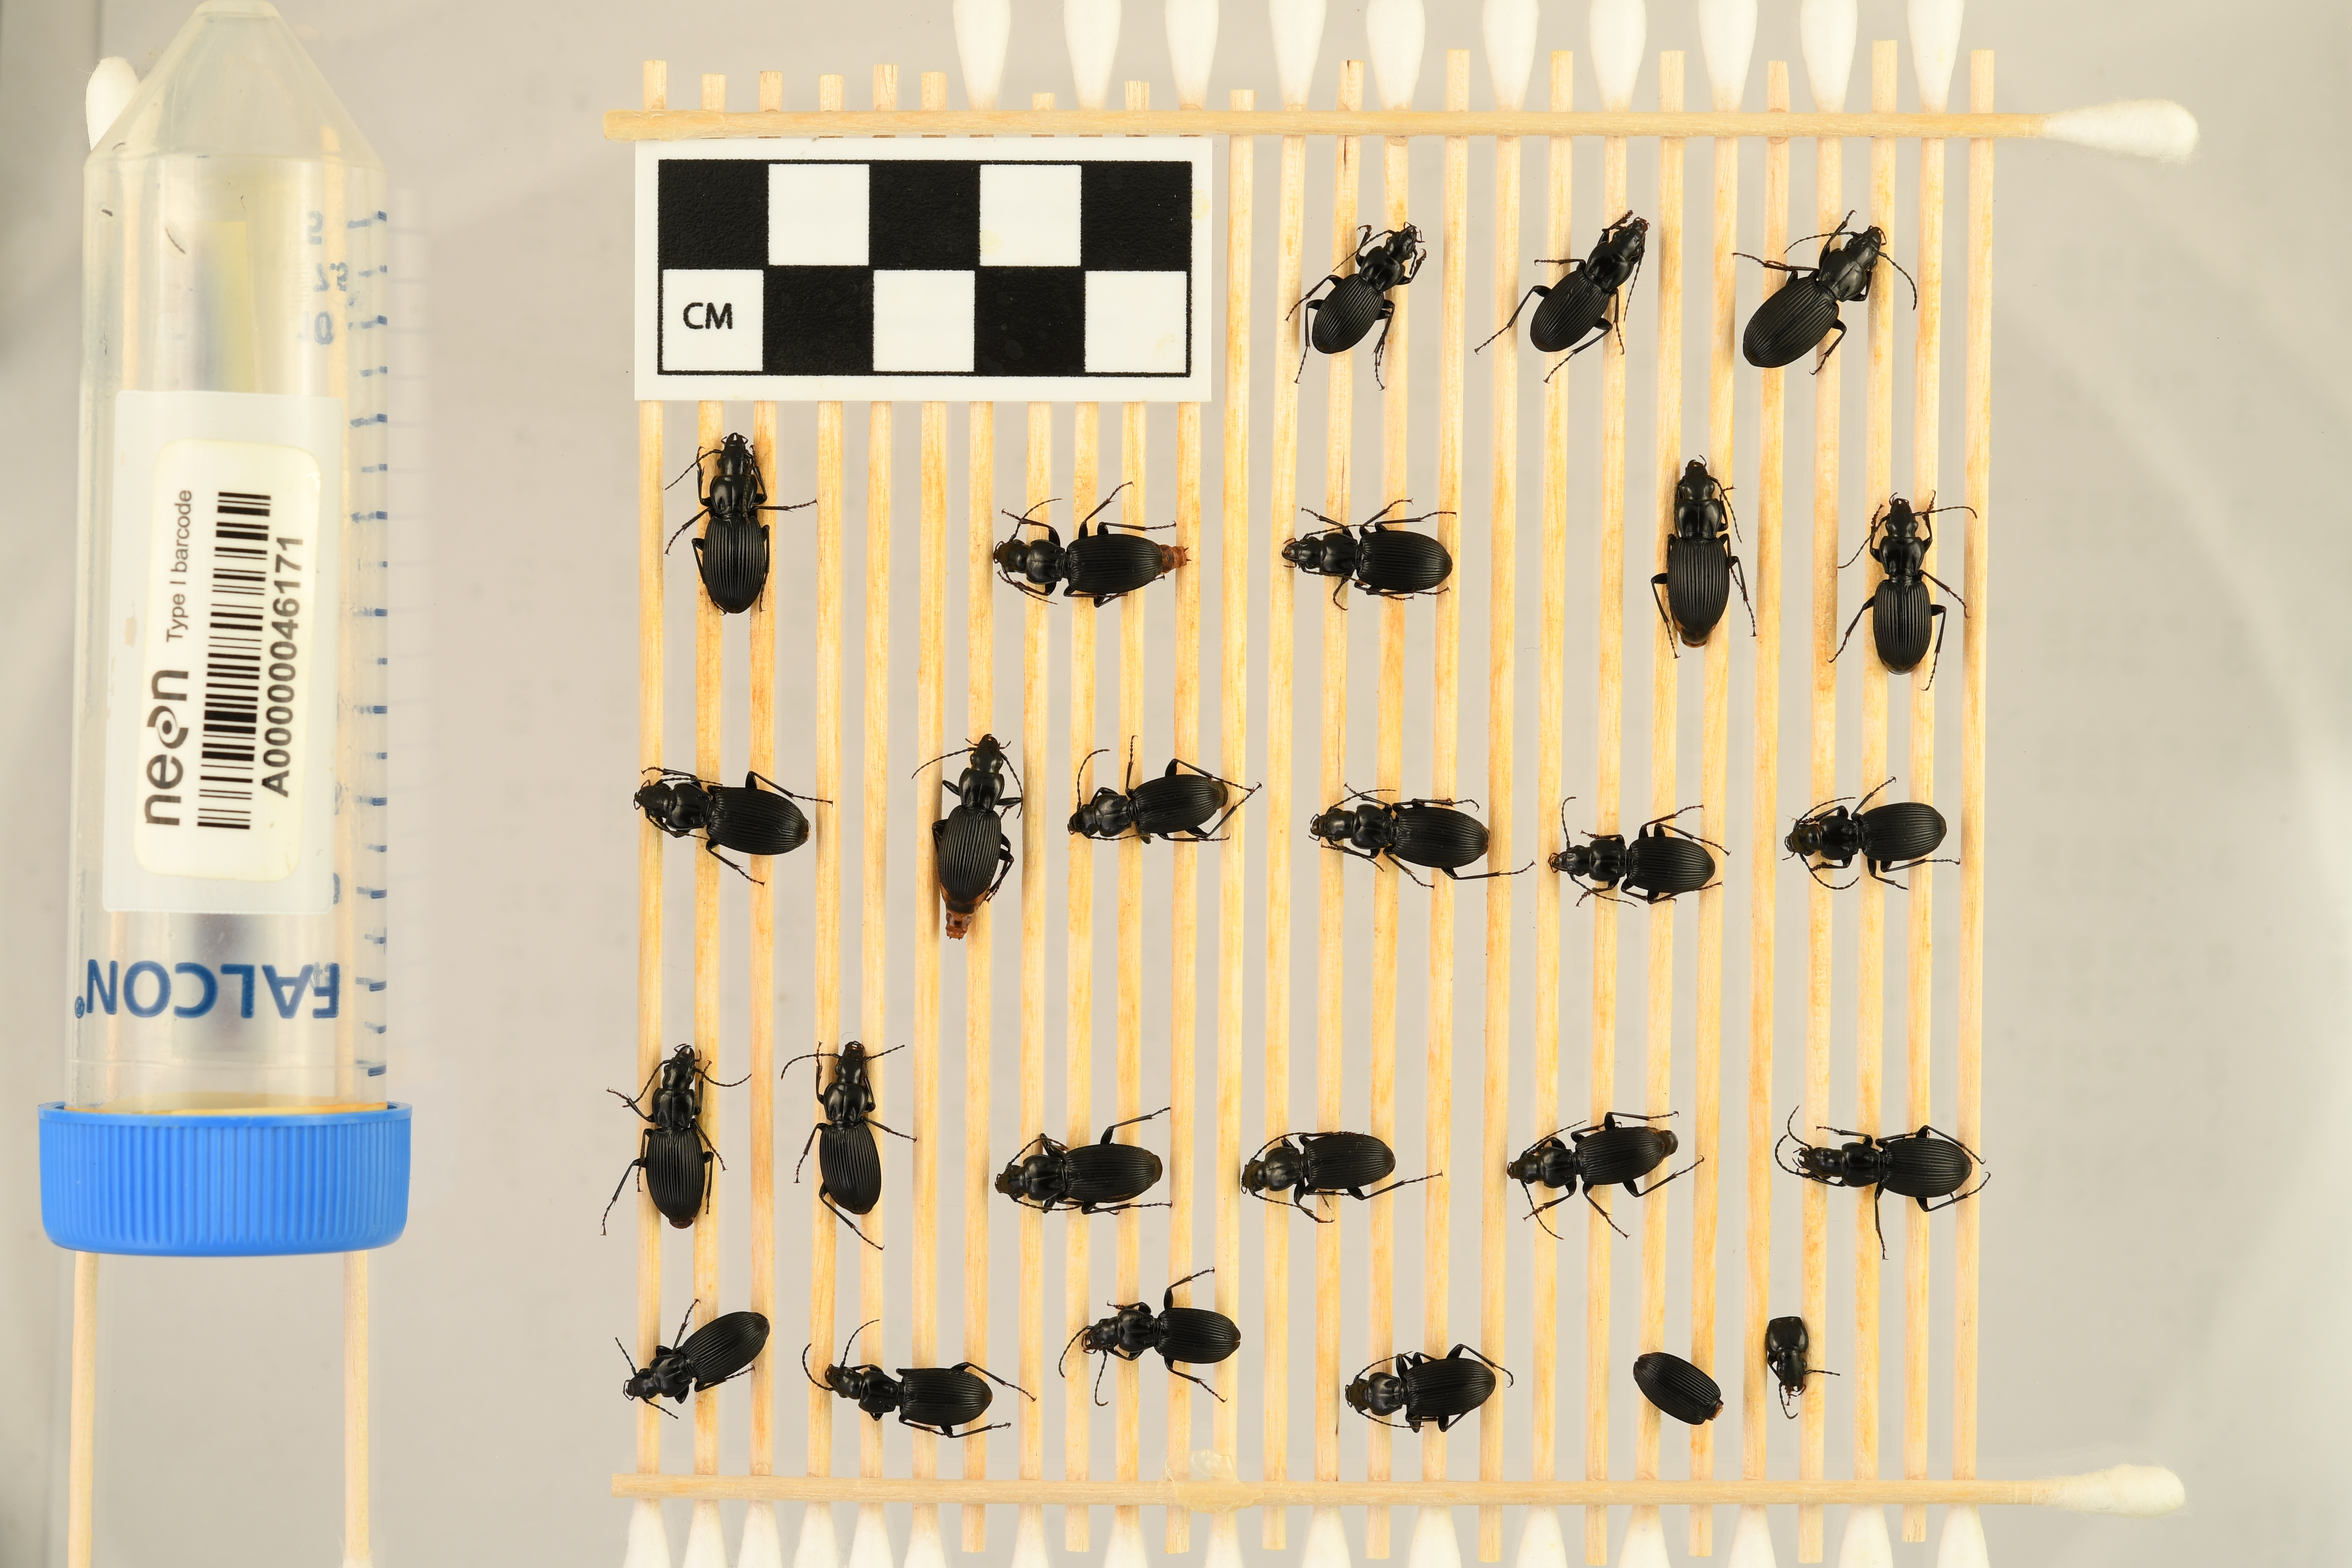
Pterostichus lachrymosus — Mountain Lake Biological Station NEON, plot MLBS_008. Beetle 8, ElytraLength: 0.8164 cm (lying flat: Yes)

Pterostichus lachrymosus — Mountain Lake Biological Station NEON, plot MLBS_008. Beetle 8, ElytraWidth: 0.4599 cm (lying flat: Yes)

Pterostichus lachrymosus — Mountain Lake Biological Station NEON, plot MLBS_008. Beetle 9, ElytraLength: 0.9201 cm (lying flat: Yes)

Pterostichus lachrymosus — Mountain Lake Biological Station NEON, plot MLBS_008. Beetle 9, ElytraWidth: 0.5049 cm (lying flat: Yes)

Pterostichus lachrymosus — Mountain Lake Biological Station NEON, plot MLBS_008. Beetle 10, ElytraLength: 0.8882 cm (lying flat: Yes)

Pterostichus lachrymosus — Mountain Lake Biological Station NEON, plot MLBS_008. Beetle 10, ElytraWidth: 0.4463 cm (lying flat: Yes)

Pterostichus lachrymosus — Mountain Lake Biological Station NEON, plot MLBS_008. Beetle 11, ElytraLength: 0.7917 cm (lying flat: Yes)

Pterostichus lachrymosus — Mountain Lake Biological Station NEON, plot MLBS_008. Beetle 11, ElytraWidth: 0.4215 cm (lying flat: Yes)

Pterostichus lachrymosus — Mountain Lake Biological Station NEON, plot MLBS_008. Beetle 12, ElytraLength: 0.8826 cm (lying flat: Yes)

Pterostichus lachrymosus — Mountain Lake Biological Station NEON, plot MLBS_008. Beetle 12, ElytraWidth: 0.4405 cm (lying flat: Yes)

Pterostichus lachrymosus — Mountain Lake Biological Station NEON, plot MLBS_008. Beetle 13, ElytraLength: 0.8075 cm (lying flat: Yes)

Pterostichus lachrymosus — Mountain Lake Biological Station NEON, plot MLBS_008. Beetle 13, ElytraWidth: 0.4369 cm (lying flat: Yes)

Pterostichus lachrymosus — Mountain Lake Biological Station NEON, plot MLBS_008. Beetle 14, ElytraLength: 0.7731 cm (lying flat: Yes)

Pterostichus lachrymosus — Mountain Lake Biological Station NEON, plot MLBS_008. Beetle 14, ElytraWidth: 0.4506 cm (lying flat: Yes)

Pterostichus lachrymosus — Mountain Lake Biological Station NEON, plot MLBS_008. Beetle 15, ElytraLength: 0.8543 cm (lying flat: No)

Pterostichus lachrymosus — Mountain Lake Biological Station NEON, plot MLBS_008. Beetle 15, ElytraWidth: 0.4253 cm (lying flat: No)

Pterostichus lachrymosus — Mountain Lake Biological Station NEON, plot MLBS_008. Beetle 16, ElytraLength: 0.8453 cm (lying flat: No)

Pterostichus lachrymosus — Mountain Lake Biological Station NEON, plot MLBS_008. Beetle 16, ElytraWidth: 0.4081 cm (lying flat: No)

Pterostichus lachrymosus — Mountain Lake Biological Station NEON, plot MLBS_008. Beetle 17, ElytraLength: 0.8632 cm (lying flat: Yes)

Pterostichus lachrymosus — Mountain Lake Biological Station NEON, plot MLBS_008. Beetle 17, ElytraWidth: 0.4599 cm (lying flat: Yes)

Pterostichus lachrymosus — Mountain Lake Biological Station NEON, plot MLBS_008. Beetle 18, ElytraLength: 0.8393 cm (lying flat: Yes)

Pterostichus lachrymosus — Mountain Lake Biological Station NEON, plot MLBS_008. Beetle 18, ElytraWidth: 0.4374 cm (lying flat: Yes)

Pterostichus lachrymosus — Mountain Lake Biological Station NEON, plot MLBS_008. Beetle 19, ElytraLength: 0.7891 cm (lying flat: Yes)

Pterostichus lachrymosus — Mountain Lake Biological Station NEON, plot MLBS_008. Beetle 19, ElytraWidth: 0.4154 cm (lying flat: Yes)

Pterostichus lachrymosus — Mountain Lake Biological Station NEON, plot MLBS_008. Beetle 20, ElytraLength: 0.8164 cm (lying flat: Yes)

Pterostichus lachrymosus — Mountain Lake Biological Station NEON, plot MLBS_008. Beetle 20, ElytraWidth: 0.461 cm (lying flat: Yes)

Pterostichus lachrymosus — Mountain Lake Biological Station NEON, plot MLBS_008. Beetle 21, ElytraLength: 0.8083 cm (lying flat: Yes)

Pterostichus lachrymosus — Mountain Lake Biological Station NEON, plot MLBS_008. Beetle 21, ElytraWidth: 0.422 cm (lying flat: Yes)

Pterostichus lachrymosus — Mountain Lake Biological Station NEON, plot MLBS_008. Beetle 22, ElytraLength: 0.8393 cm (lying flat: Yes)

Pterostichus lachrymosus — Mountain Lake Biological Station NEON, plot MLBS_008. Beetle 22, ElytraWidth: 0.4482 cm (lying flat: Yes)

Pterostichus lachrymosus — Mountain Lake Biological Station NEON, plot MLBS_008. Beetle 23, ElytraLength: 0.7617 cm (lying flat: Yes)

Pterostichus lachrymosus — Mountain Lake Biological Station NEON, plot MLBS_008. Beetle 23, ElytraWidth: 0.4488 cm (lying flat: Yes)

Pterostichus lachrymosus — Mountain Lake Biological Station NEON, plot MLBS_008. Beetle 24, ElytraLength: 0.8241 cm (lying flat: Yes)

Pterostichus lachrymosus — Mountain Lake Biological Station NEON, plot MLBS_008. Beetle 24, ElytraWidth: 0.4519 cm (lying flat: Yes)

Pterostichus lachrymosus — Mountain Lake Biological Station NEON, plot MLBS_008. Beetle 25, ElytraLength: 0.8288 cm (lying flat: Yes)

Pterostichus lachrymosus — Mountain Lake Biological Station NEON, plot MLBS_008. Beetle 25, ElytraWidth: 0.4337 cm (lying flat: Yes)

Pterostichus lachrymosus — Mountain Lake Biological Station NEON, plot MLBS_008. Beetle 1, ElytraLength: 0.7812 cm (lying flat: Yes)

Pterostichus lachrymosus — Mountain Lake Biological Station NEON, plot MLBS_008. Beetle 1, ElytraWidth: 0.3686 cm (lying flat: Yes)

Pterostichus lachrymosus — Mountain Lake Biological Station NEON, plot MLBS_008. Beetle 2, ElytraLength: 0.7959 cm (lying flat: Yes)

Pterostichus lachrymosus — Mountain Lake Biological Station NEON, plot MLBS_008. Beetle 2, ElytraWidth: 0.4059 cm (lying flat: Yes)

Pterostichus lachrymosus — Mountain Lake Biological Station NEON, plot MLBS_008. Beetle 3, ElytraLength: 0.9323 cm (lying flat: Yes)

Pterostichus lachrymosus — Mountain Lake Biological Station NEON, plot MLBS_008. Beetle 3, ElytraWidth: 0.4688 cm (lying flat: Yes)

Pterostichus lachrymosus — Mountain Lake Biological Station NEON, plot MLBS_008. Beetle 4, ElytraLength: 0.8539 cm (lying flat: Yes)

Pterostichus lachrymosus — Mountain Lake Biological Station NEON, plot MLBS_008. Beetle 4, ElytraWidth: 0.4494 cm (lying flat: Yes)

Pterostichus lachrymosus — Mountain Lake Biological Station NEON, plot MLBS_008. Beetle 5, ElytraLength: 0.8663 cm (lying flat: Yes)

Pterostichus lachrymosus — Mountain Lake Biological Station NEON, plot MLBS_008. Beetle 5, ElytraWidth: 0.4045 cm (lying flat: Yes)

Pterostichus lachrymosus — Mountain Lake Biological Station NEON, plot MLBS_008. Beetle 6, ElytraLength: 0.8454 cm (lying flat: Yes)

Pterostichus lachrymosus — Mountain Lake Biological Station NEON, plot MLBS_008. Beetle 6, ElytraWidth: 0.4171 cm (lying flat: Yes)

Pterostichus lachrymosus — Mountain Lake Biological Station NEON, plot MLBS_008. Beetle 7, ElytraLength: 0.8315 cm (lying flat: Yes)

Pterostichus lachrymosus — Mountain Lake Biological Station NEON, plot MLBS_008. Beetle 7, ElytraWidth: 0.4494 cm (lying flat: Yes)

Pterostichus lachrymosus — Mountain Lake Biological Station NEON, plot MLBS_008. Beetle 8, ElytraLength: 0.7978 cm (lying flat: Yes)

Pterostichus lachrymosus — Mountain Lake Biological Station NEON, plot MLBS_008. Beetle 8, ElytraWidth: 0.4271 cm (lying flat: Yes)

Pterostichus lachrymosus — Mountain Lake Biological Station NEON, plot MLBS_008. Beetle 9, ElytraLength: 0.8925 cm (lying flat: Yes)

Pterostichus lachrymosus — Mountain Lake Biological Station NEON, plot MLBS_008. Beetle 9, ElytraWidth: 0.4253 cm (lying flat: Yes)

Pterostichus lachrymosus — Mountain Lake Biological Station NEON, plot MLBS_008. Beetle 10, ElytraLength: 0.8663 cm (lying flat: Yes)

Pterostichus lachrymosus — Mountain Lake Biological Station NEON, plot MLBS_008. Beetle 10, ElytraWidth: 0.4121 cm (lying flat: Yes)

Pterostichus lachrymosus — Mountain Lake Biological Station NEON, plot MLBS_008. Beetle 11, ElytraLength: 0.7668 cm (lying flat: Yes)

Pterostichus lachrymosus — Mountain Lake Biological Station NEON, plot MLBS_008. Beetle 11, ElytraWidth: 0.379 cm (lying flat: Yes)

Pterostichus lachrymosus — Mountain Lake Biological Station NEON, plot MLBS_008. Beetle 12, ElytraLength: 0.8475 cm (lying flat: Yes)

Pterostichus lachrymosus — Mountain Lake Biological Station NEON, plot MLBS_008. Beetle 12, ElytraWidth: 0.3861 cm (lying flat: Yes)

Pterostichus lachrymosus — Mountain Lake Biological Station NEON, plot MLBS_008. Beetle 13, ElytraLength: 0.7885 cm (lying flat: Yes)

Pterostichus lachrymosus — Mountain Lake Biological Station NEON, plot MLBS_008. Beetle 13, ElytraWidth: 0.3827 cm (lying flat: Yes)

Pterostichus lachrymosus — Mountain Lake Biological Station NEON, plot MLBS_008. Beetle 14, ElytraLength: 0.7793 cm (lying flat: Yes)

Pterostichus lachrymosus — Mountain Lake Biological Station NEON, plot MLBS_008. Beetle 14, ElytraWidth: 0.3835 cm (lying flat: Yes)